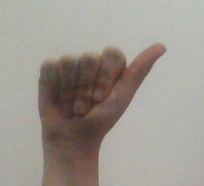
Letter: dhad